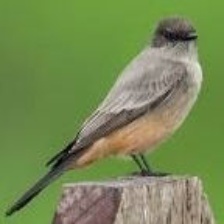
Species: SAYS PHOEBE
Scientific name: SAYORNIS SAYA